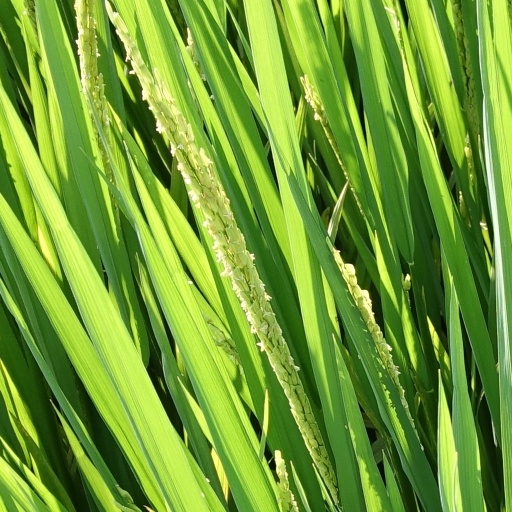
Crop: rice